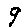
Label: 9